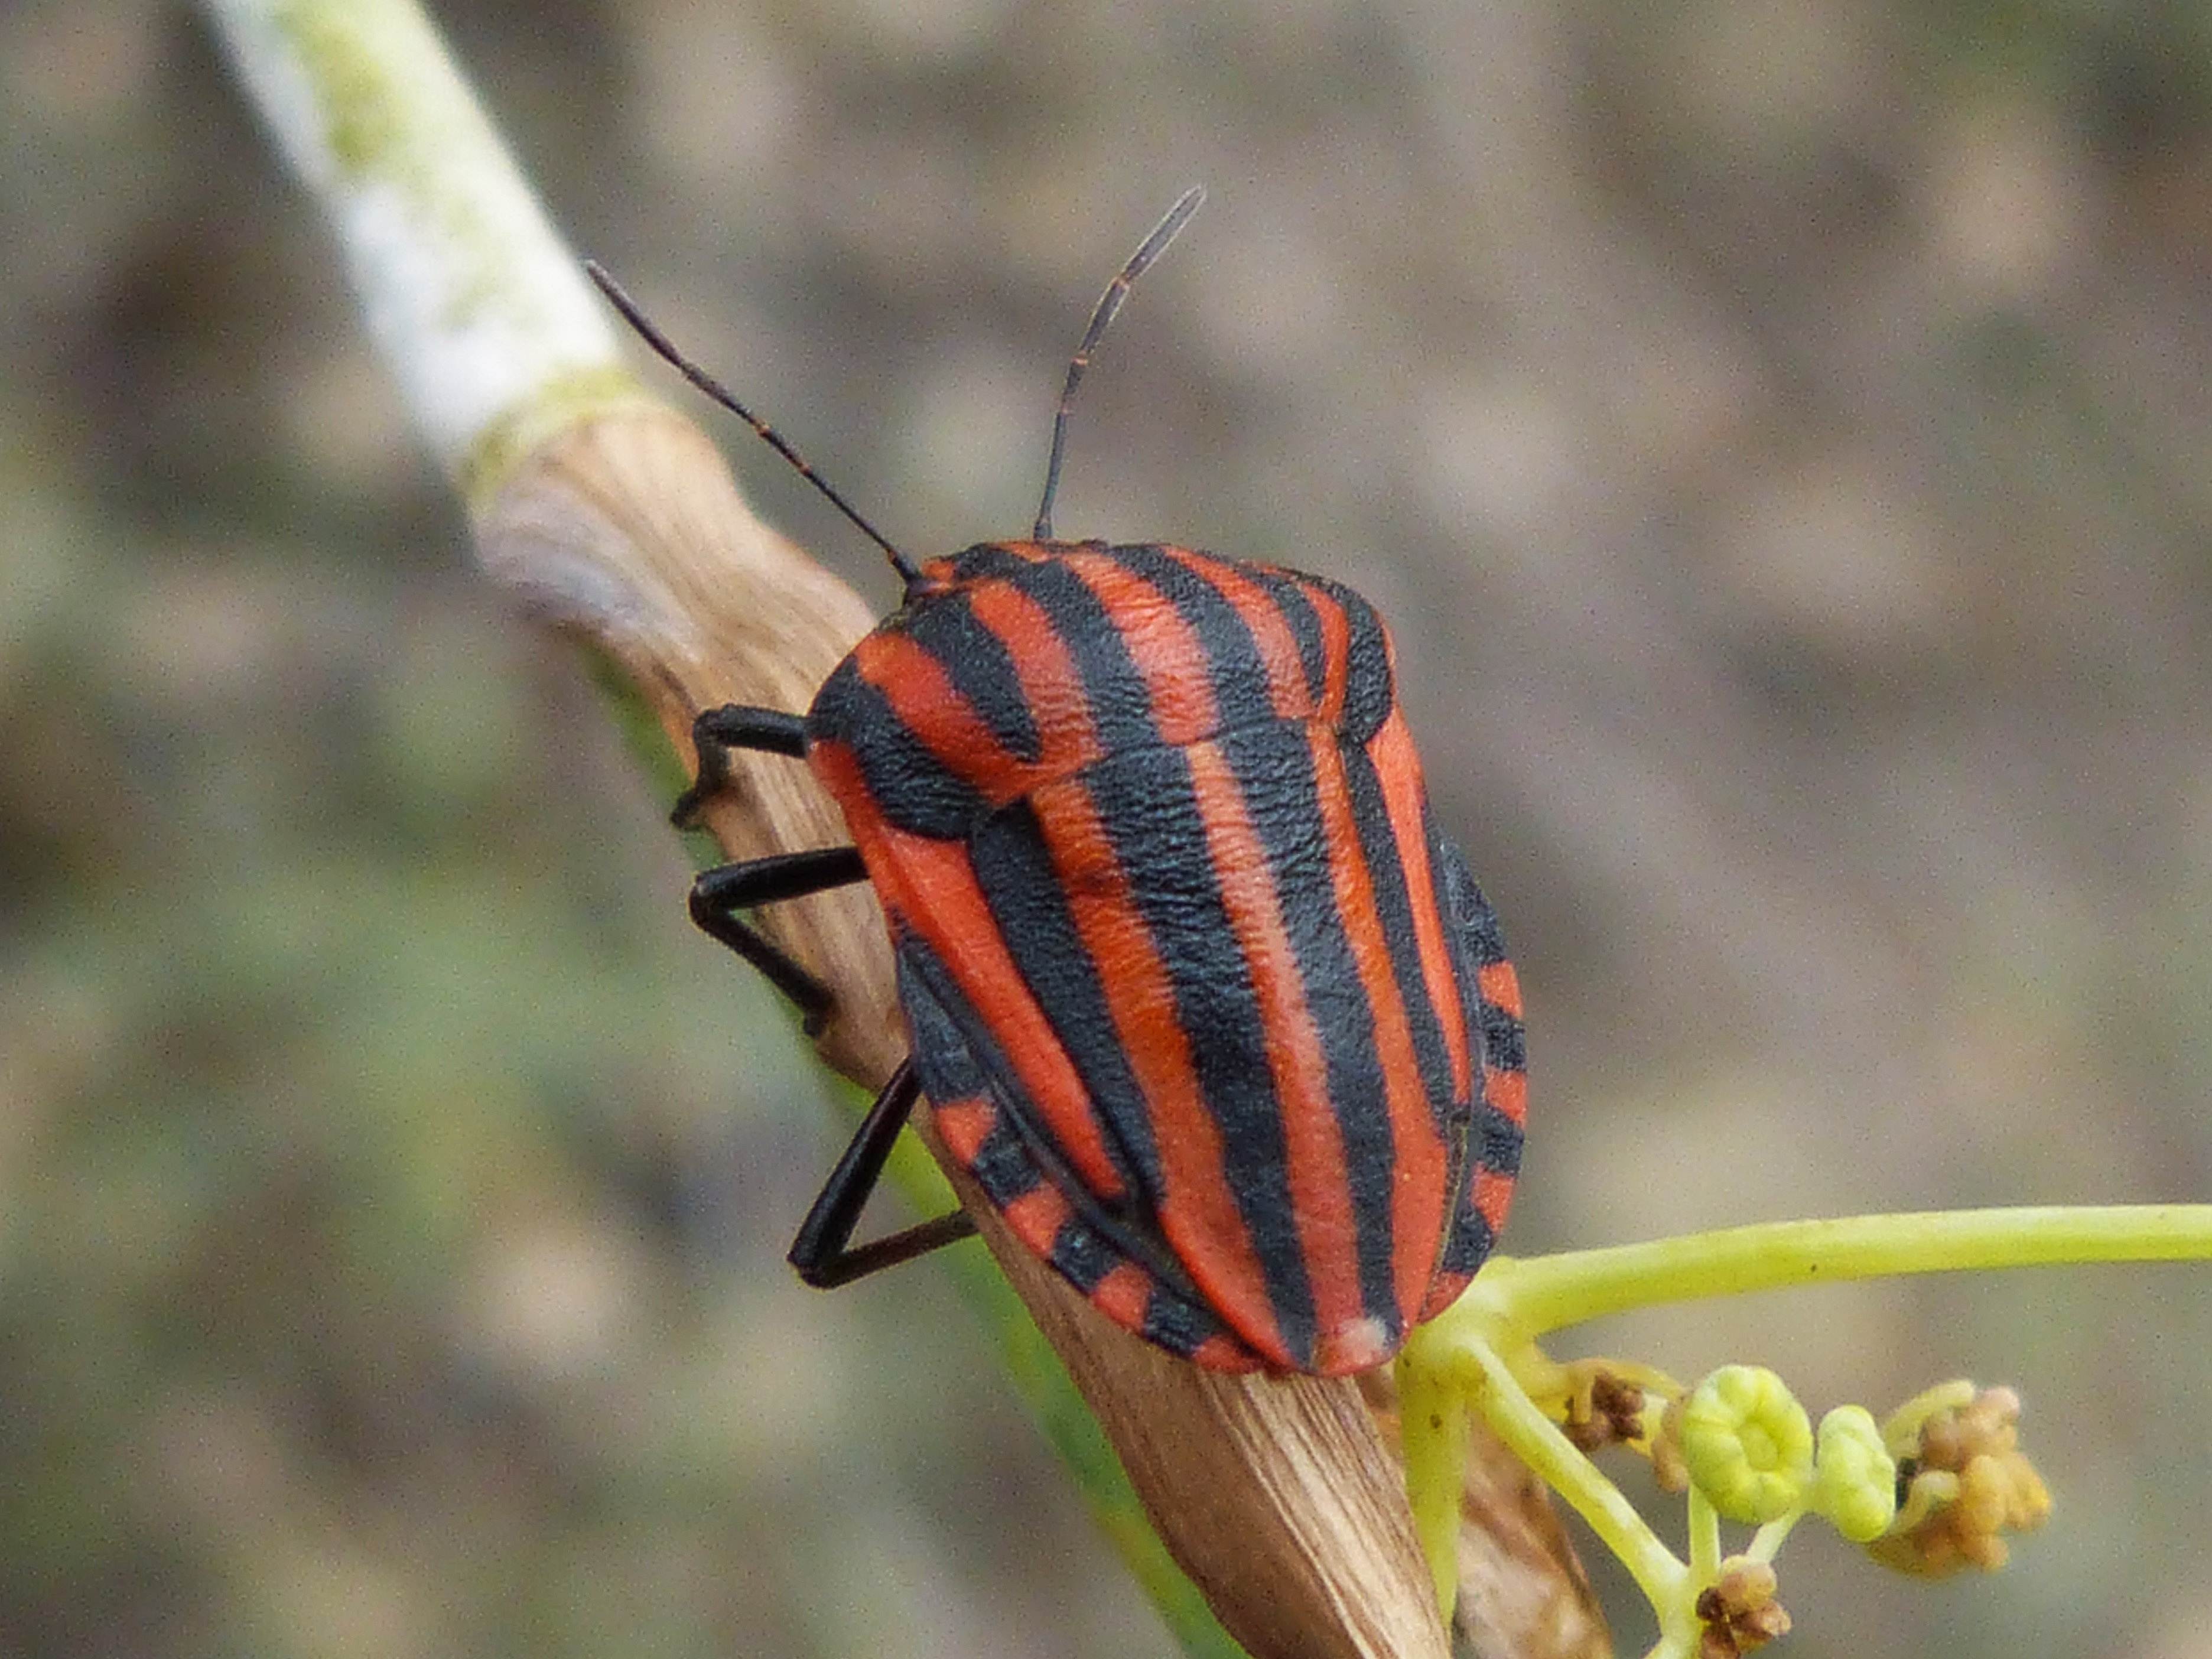
nature, photography, flower, orange, insect, small, butterfly, fauna, invertebrate, striped, close up, beetle, nectar, macro photography, arthropod, plant stem, moths and butterflies